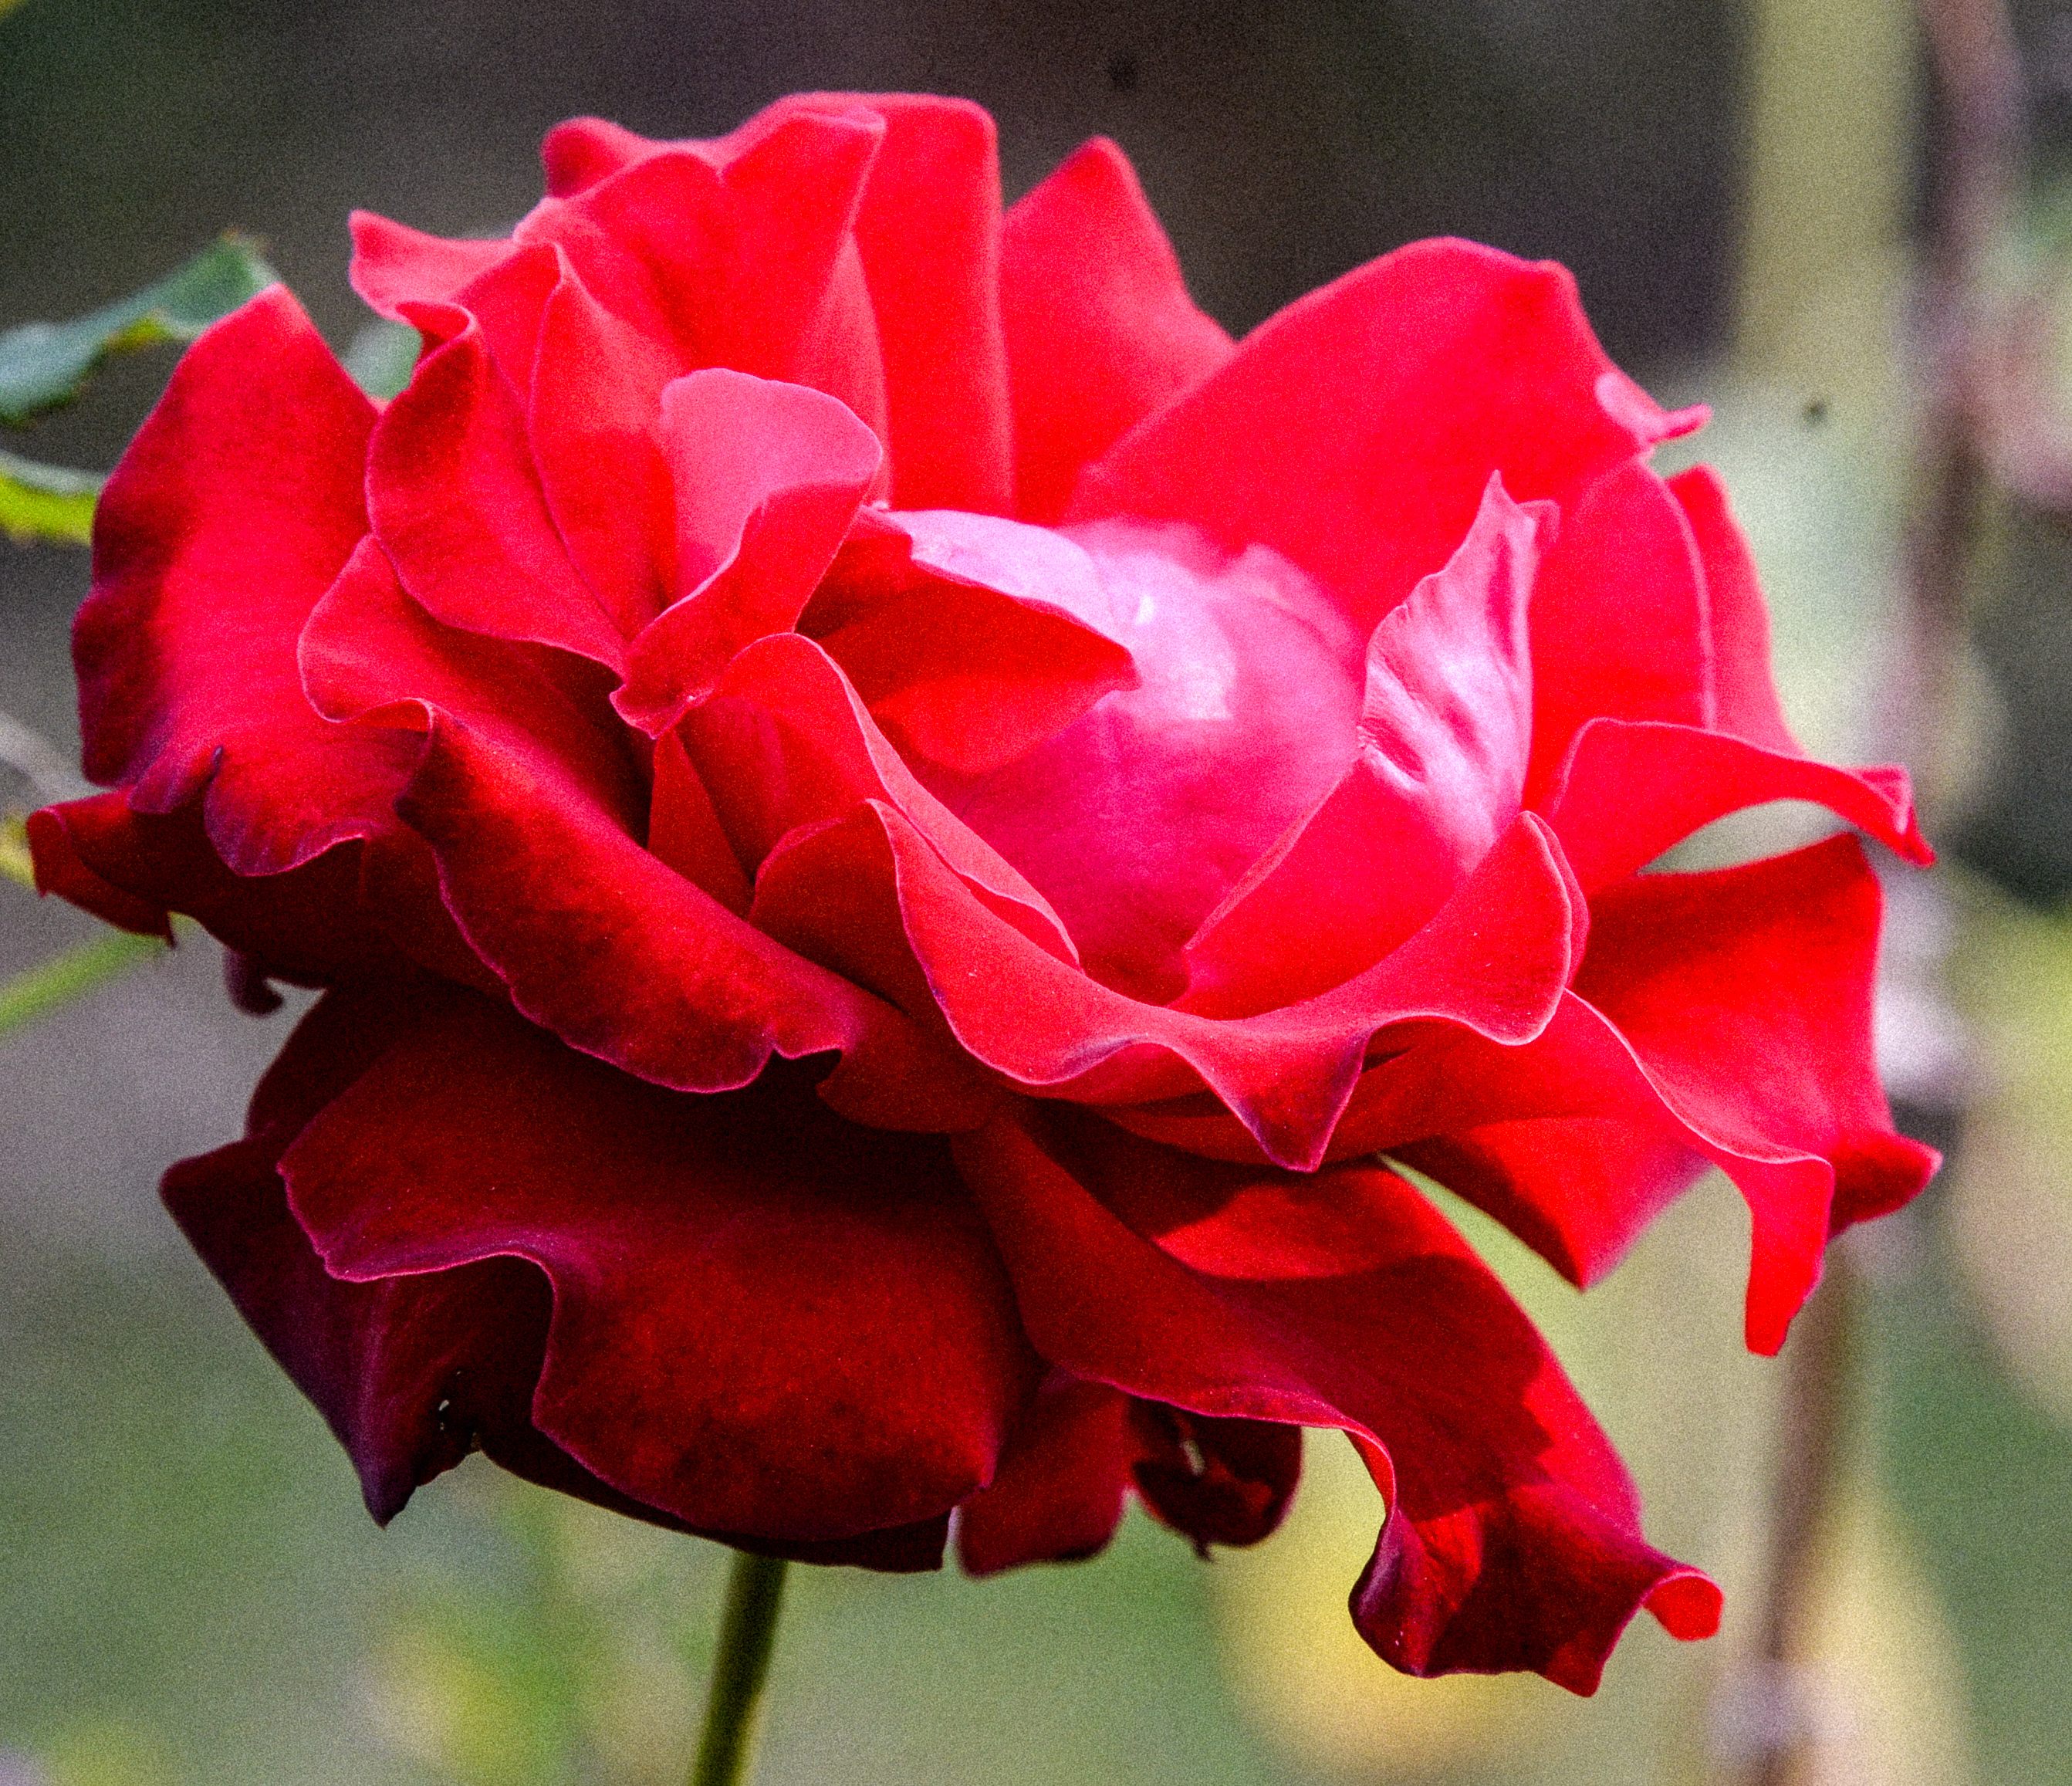
flower, rose, red, rose family, garden roses, flowering plant, floribunda, plant, pink, flora, rose order, petal, rosa centifolia, close up, china rose, annual plant, plant stem, rosa wichuraiana, pink family, peach